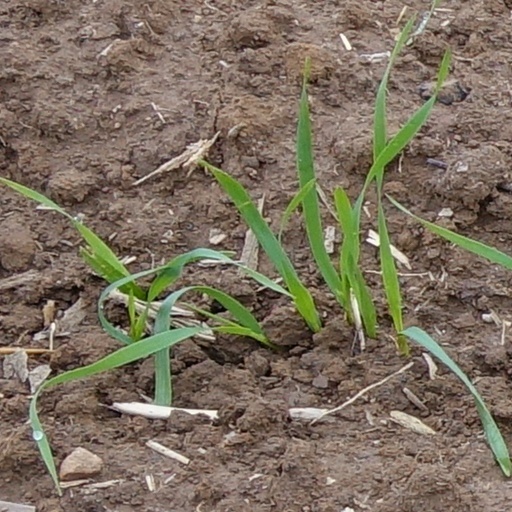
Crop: wheat